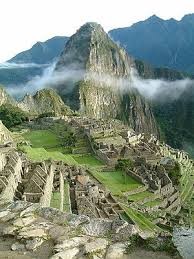
Landmark: Machu Picchu